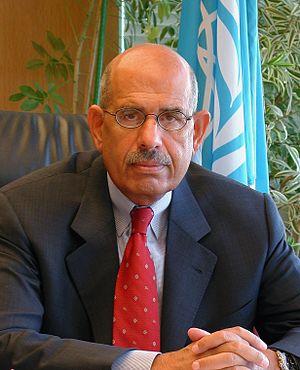
Mohamed el-Baradei, né le 17 juin 1942 au Caire, est un diplomate et homme d'État égyptien.
Le prix Nobel de la paix récompense « la personnalité ou la communauté ayant le plus ou le mieux contribué au rapprochement des peuples, à la suppression ou à la réduction des armées permanentes, à la réunion et à la propagation des progrès pour la paix » selon les volontés, définies par le testament, d'Alfred Nobel. Cela comprend la lutte pour la paix, les droits de l'homme, l'aide humanitaire et la liberté.